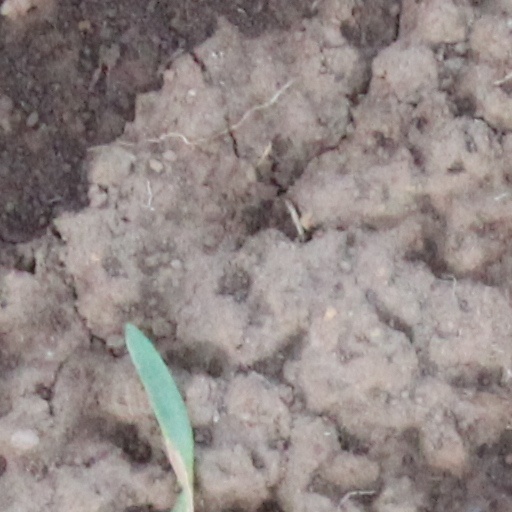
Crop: wheat